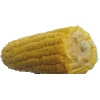
Label: Corn 1